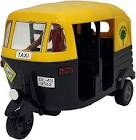
Vehicle type: Auto Rickshaws